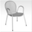
Label: chair